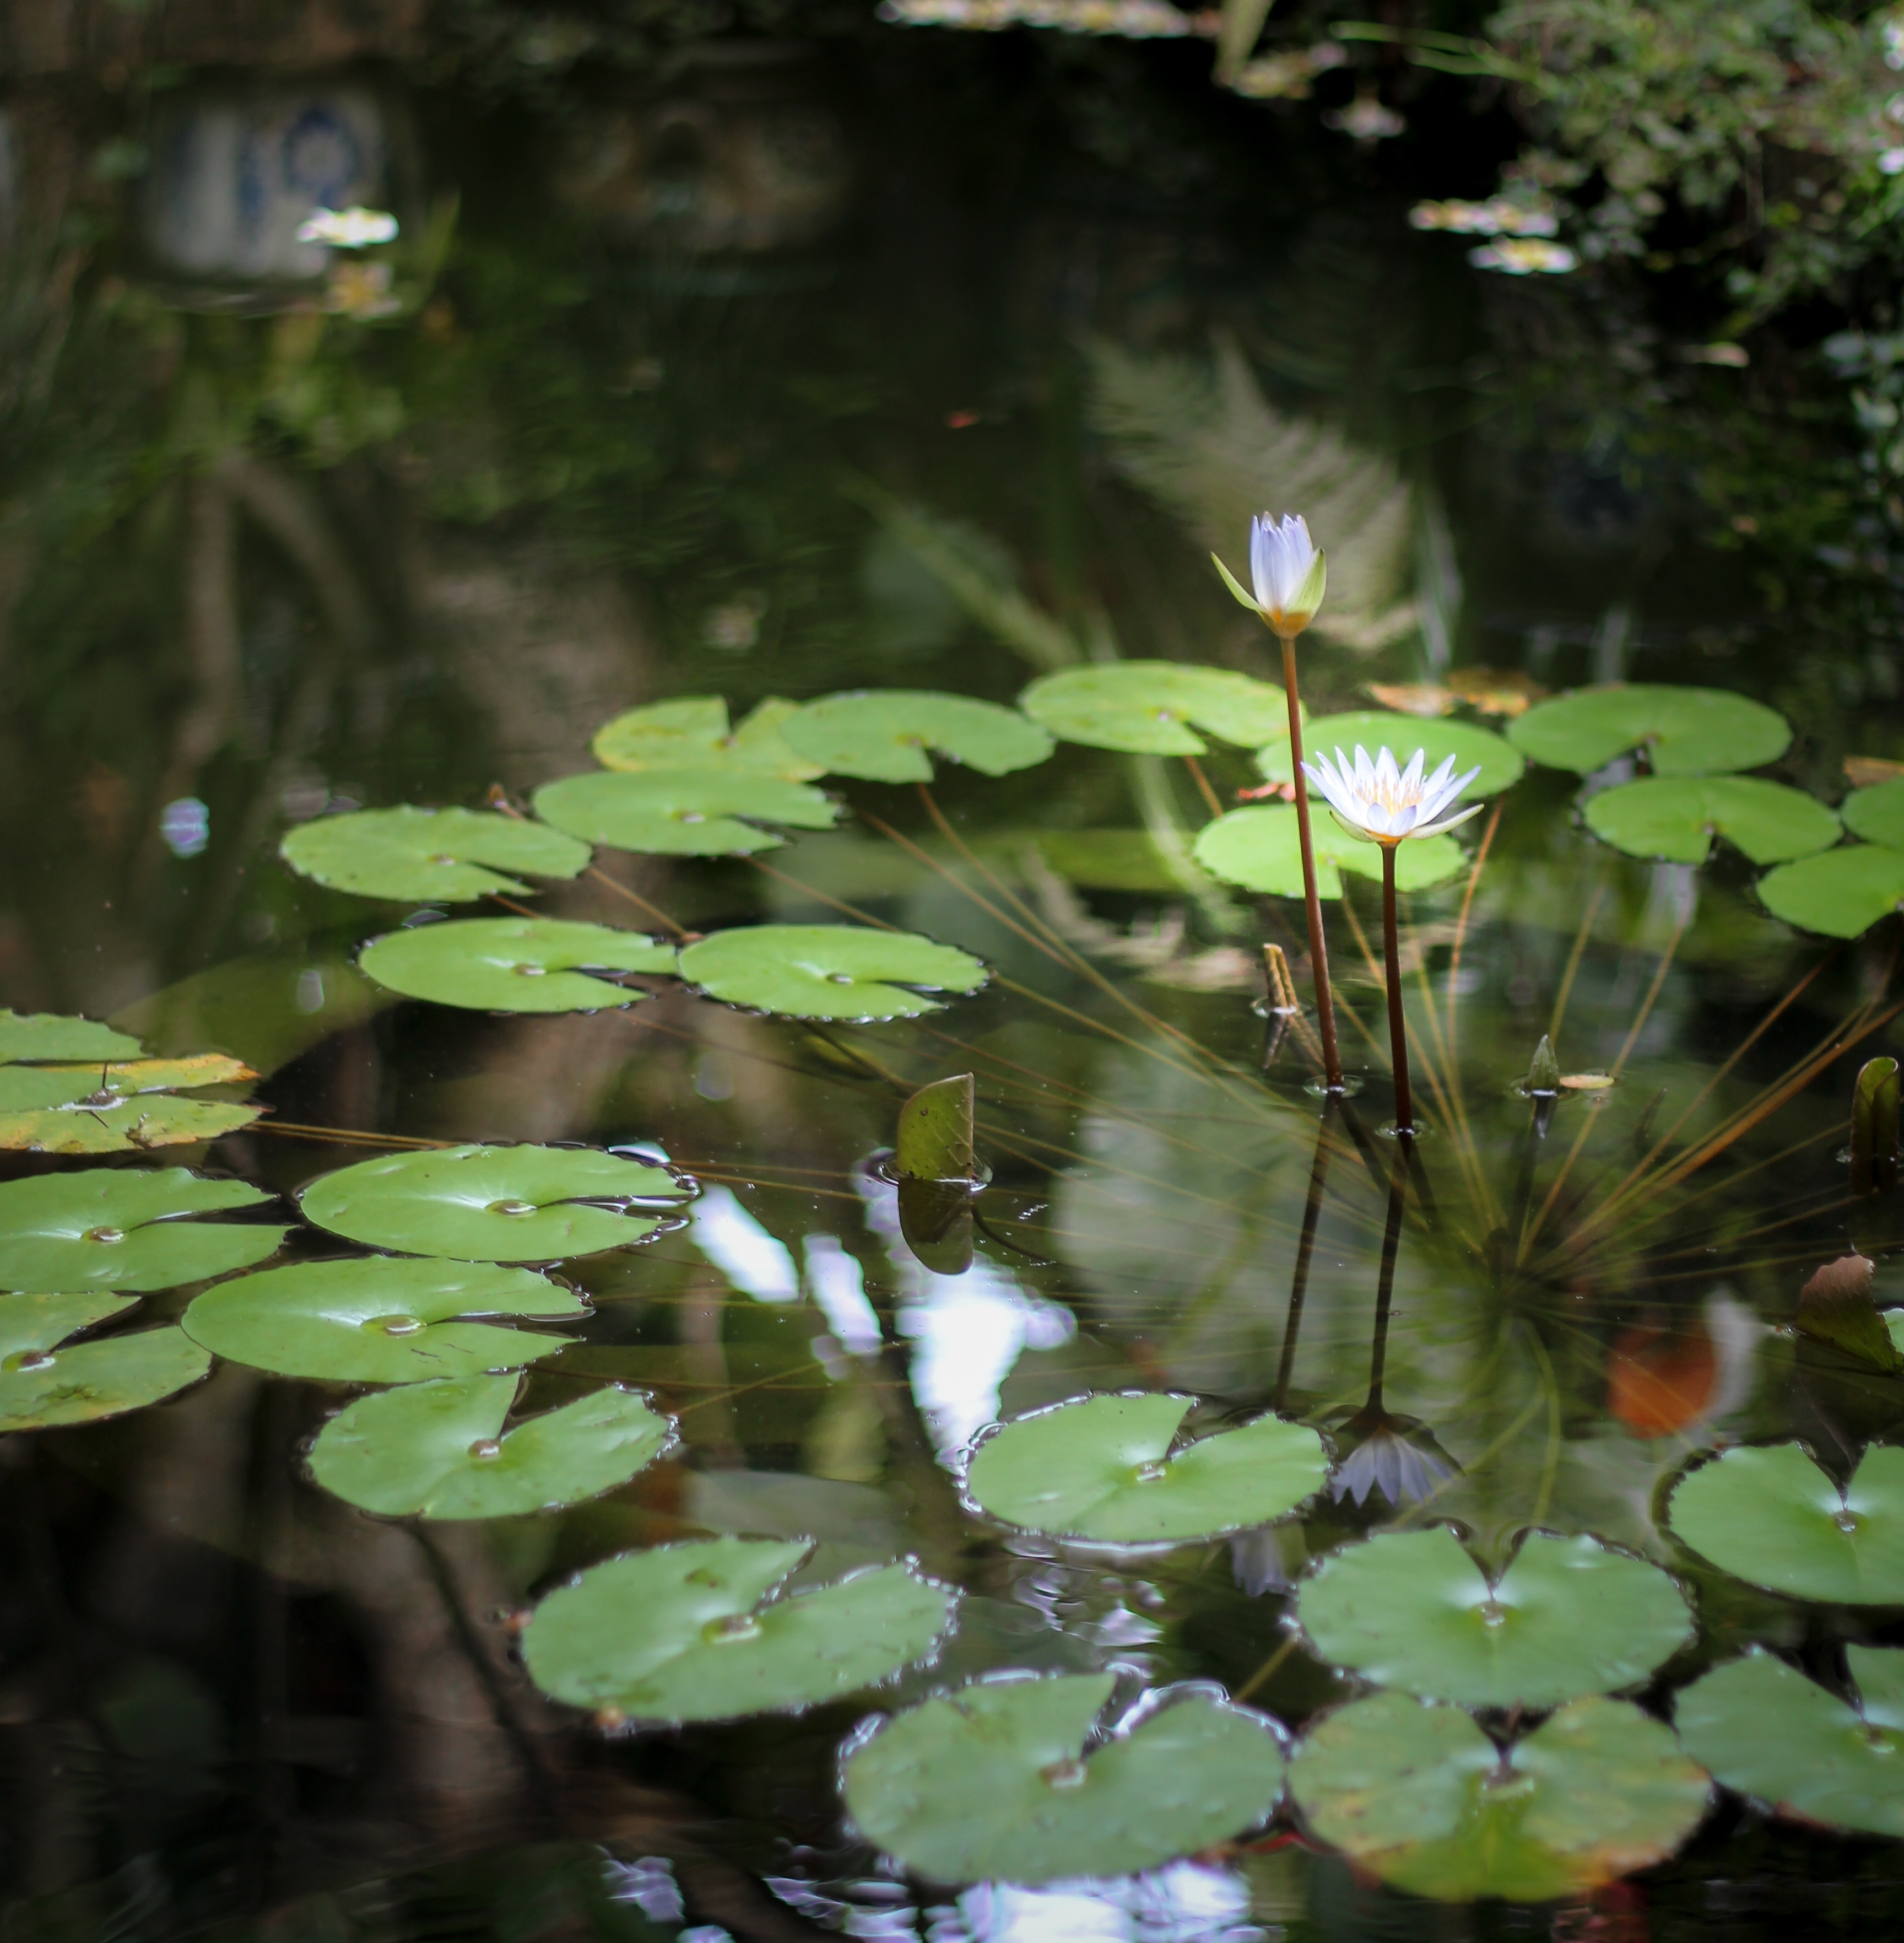
water, nature, forest, plant, leaf, flower, lake, pond, green, jungle, botany, garden, aquatic plant, flora, wildflower, rainforest, lily, woodland, habitat, flowering plant, land plant